Critical rationalism

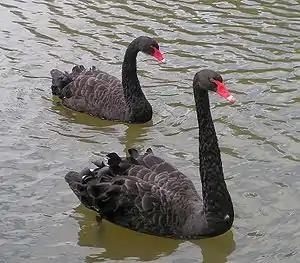
Are all swans white? The classical view of the philosophy of science is that it is the goal of science to "prove" such hypotheses or induce them from observational data. Such "proof" would require us to infer a general rule from a number of individual cases, which can have predictive use but is inadmissible by the rules of logic. However, if we find one single black swan, logic allows us to conclude that the statement that all swans are white is false. Falsificationism thus strives for questioning, for falsification, of hypotheses instead of proving them.

The rejection of "positivist" approaches to knowledge occurs due to various pitfalls that positivism falls into.